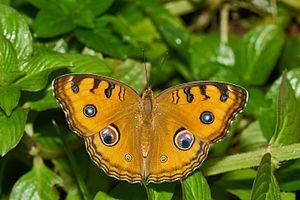
La sélection sexuelle constitue l'un des deux mécanismes de la sélection naturelle, celui qui est lié à la « lutte pour la reproduction », distincte et complémentaire de la « lutte pour la survie ».
Junonia est un genre de lépidoptères de la famille des Nymphalidae, de la sous-famille des Nymphalinae et de la tribu des Junoniini.
Junonia almana est un insecte lépidoptère de la famille des Nymphalidae, de la sous-famille des Nymphalinae et du genre Junonia.